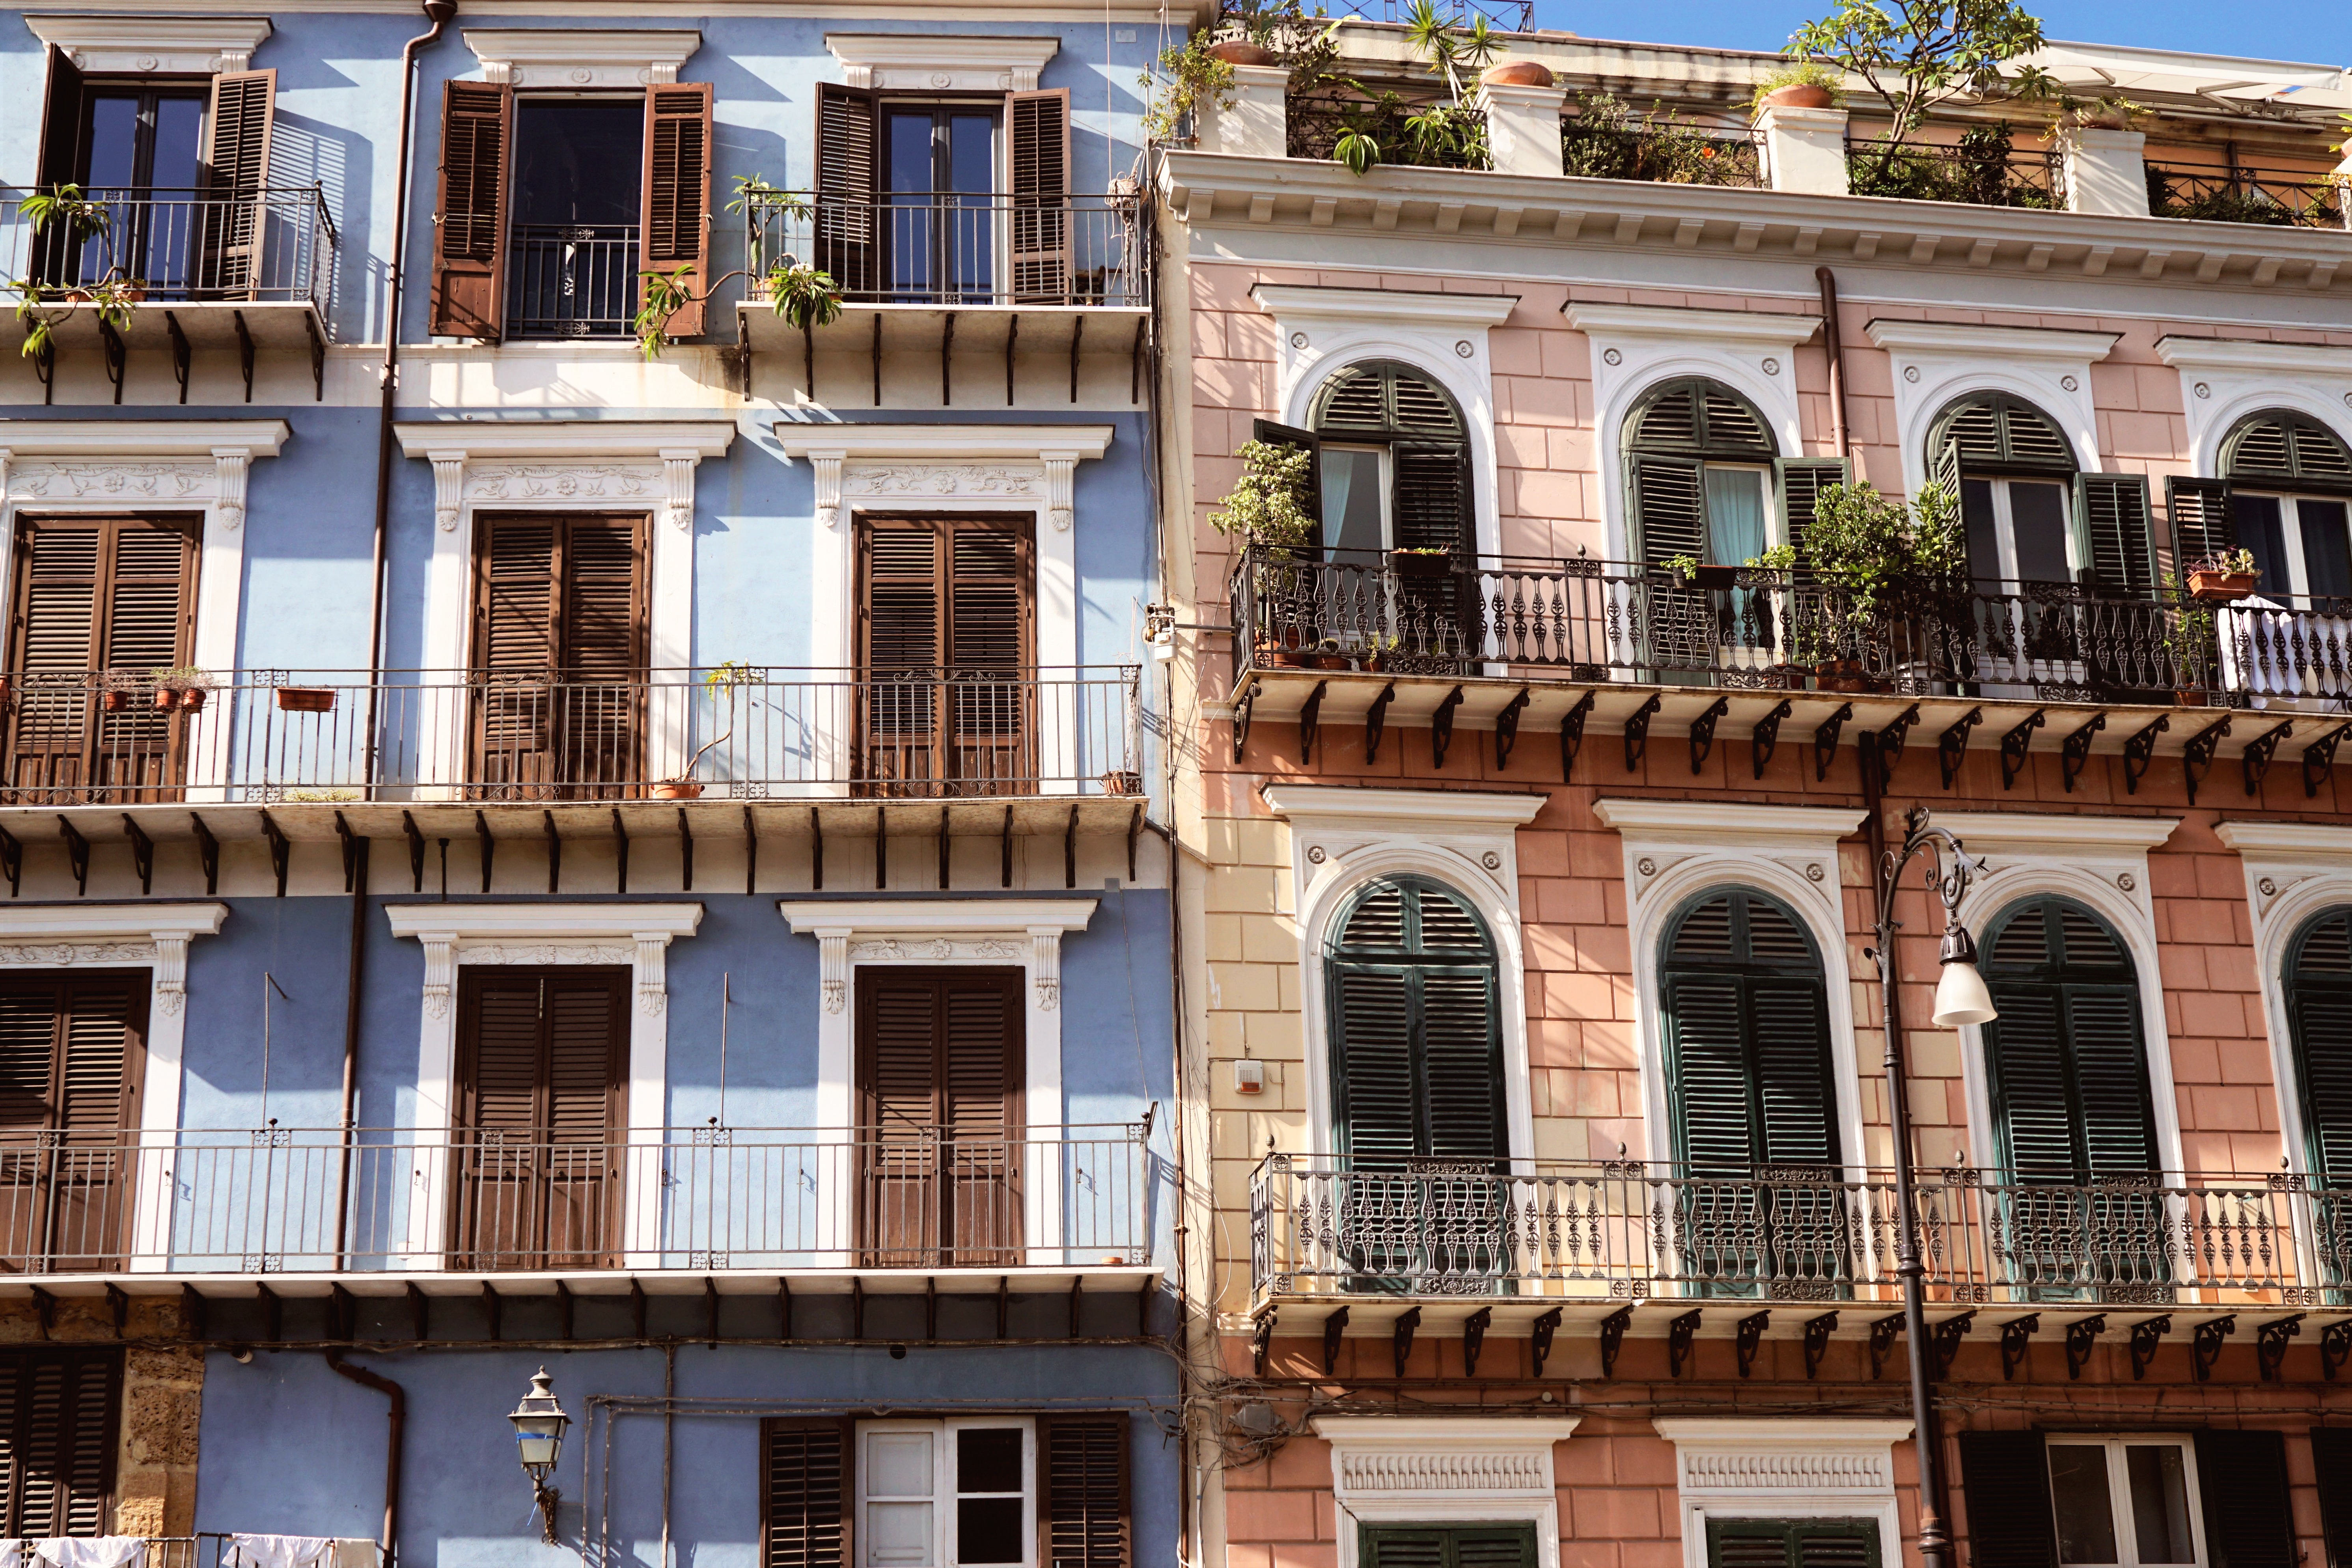
architecture, mansion, house, window, building, palace, downtown, balcony, facade, property, estate, condominium, neighbourhood, residential area